Chuck Osborne (American football)

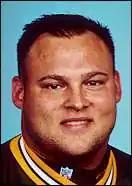
Osborne in 2000

Charles Wayne Osborne Jr. (November 2, 1973 – October 16, 2012) was an American professional football defensive tackle who played three seasons in the National Football League (NFL) with the St. Louis Rams and Oakland Raiders. He was selected by the Rams in the seventh round of the 1996 NFL draft. He played college football at the University of Arizona. Osborne was also a member of the Amsterdam Admirals, Green Bay Packers, New England Patriots, and Georgia Force.